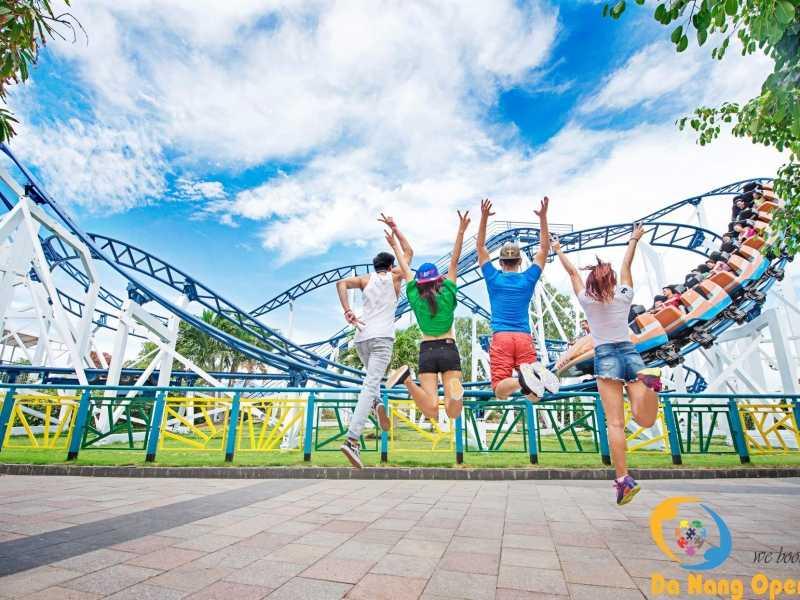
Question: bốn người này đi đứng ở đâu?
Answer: ở trong một công viên giải trí